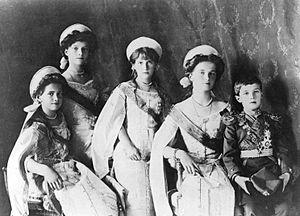
Anastasia Nikolaïevna Romanova de Russie, née le 18 juin 1901 à Peterhof et morte fusillée avec sa famille le 17 juillet 1918 à Iekaterinbourg, dans la villa Ipatiev, est la quatrième fille du tsar Nicolas II de Russie et de sa femme l'impératrice Alexandra Fiodorovna, née princesse Alix de Hesse-Darmstadt. Membre de la famille impériale de Russie, la mort « mystérieuse »
Nicolas II, né Nikolaï Aleksandrovitch Romanov le 6 mai 1868 au palais de Tsarskoïe Selo et exécuté sommairement avec toute sa famille le 17 juillet 1918 à Iekaterinbourg, est connu comme le dernier empereur de Russie, également roi de Pologne et grand-duc de Finlande, de la dynastie des Romanov.
Pierre Gilliard, né le 16 mai 1879 à Fiez et mort le 30 mai 1962 à Lausanne est le précepteur suisse des enfants de l'empereur Nicolas II : les grandes-duchesses Olga, Tatiana, Maria, Anastasia et le tsarévitch Alexis.
Cet article traite de la canonisation des Romanov, famille impériale russe.